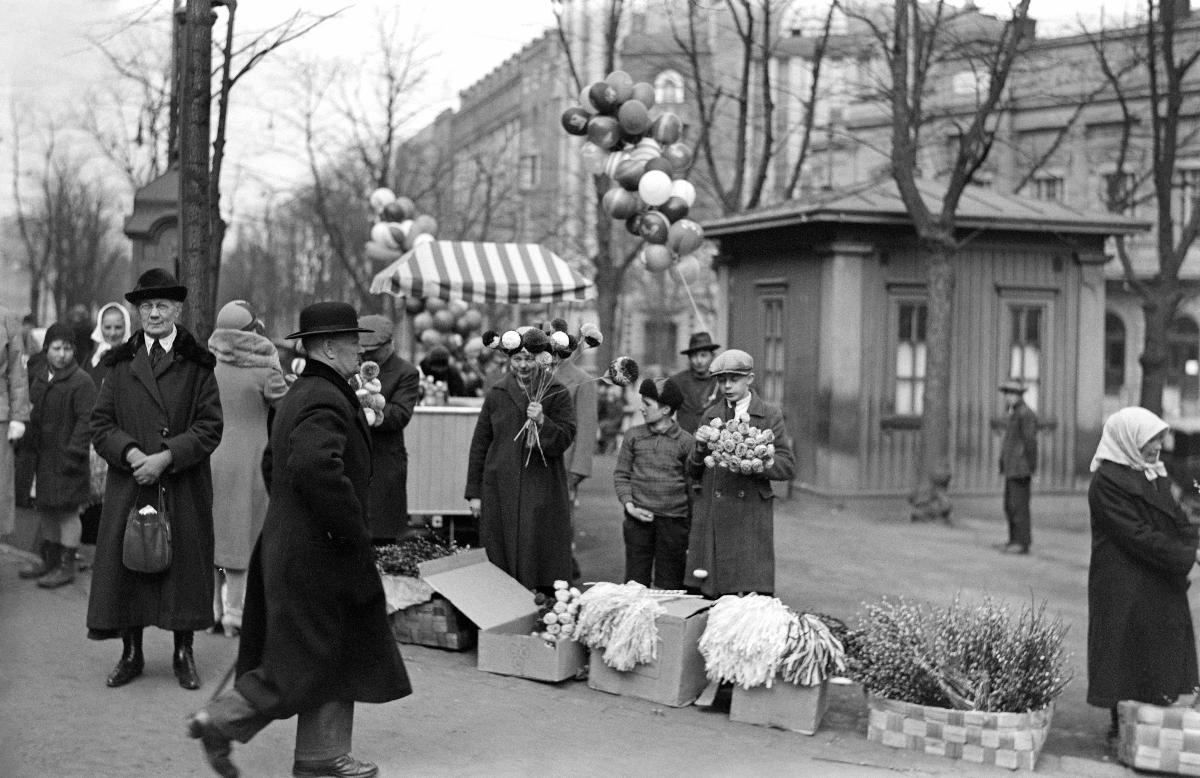
Vappu
Valborg - Första maj; First of May
sisällön kuvaus: Vapun viettoa Henrikin esplanadilla Helsingissä huhti-toukokuussa 1930. content description: First of May celebrations on Henrik's Esplanade in Helsinki, April-May 1930. innehållsbeskrivning: Valborgsfirande på Henriksesplanaden i Helsingfors i april-maj 1930.
Kuvaaja: Sundström, Hugo, kuvaaja
Vuosi: 1930
Paikka: Suomi, Uusimaa, Helsinki, Mannerheimintie Helsinki; Suomi
Aiheet: vappu; ilmapallot; juhlaperinne; HBL; May Day; first of may; balloons; festivities; carnivals; första maj; valborg; ballonger; fester; karneval